St. Stanislaus Institute

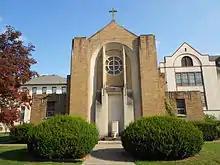
Chapel

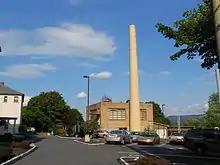
Boiler building

They are the Spanish Revival style boys dormitory (1918), Holy Child chapel (1939), laundry/boiler building, and rectory and garage. The facility closed in 1972.